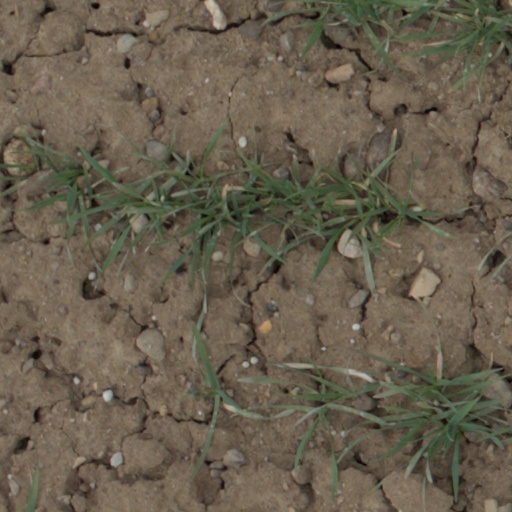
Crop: wheat